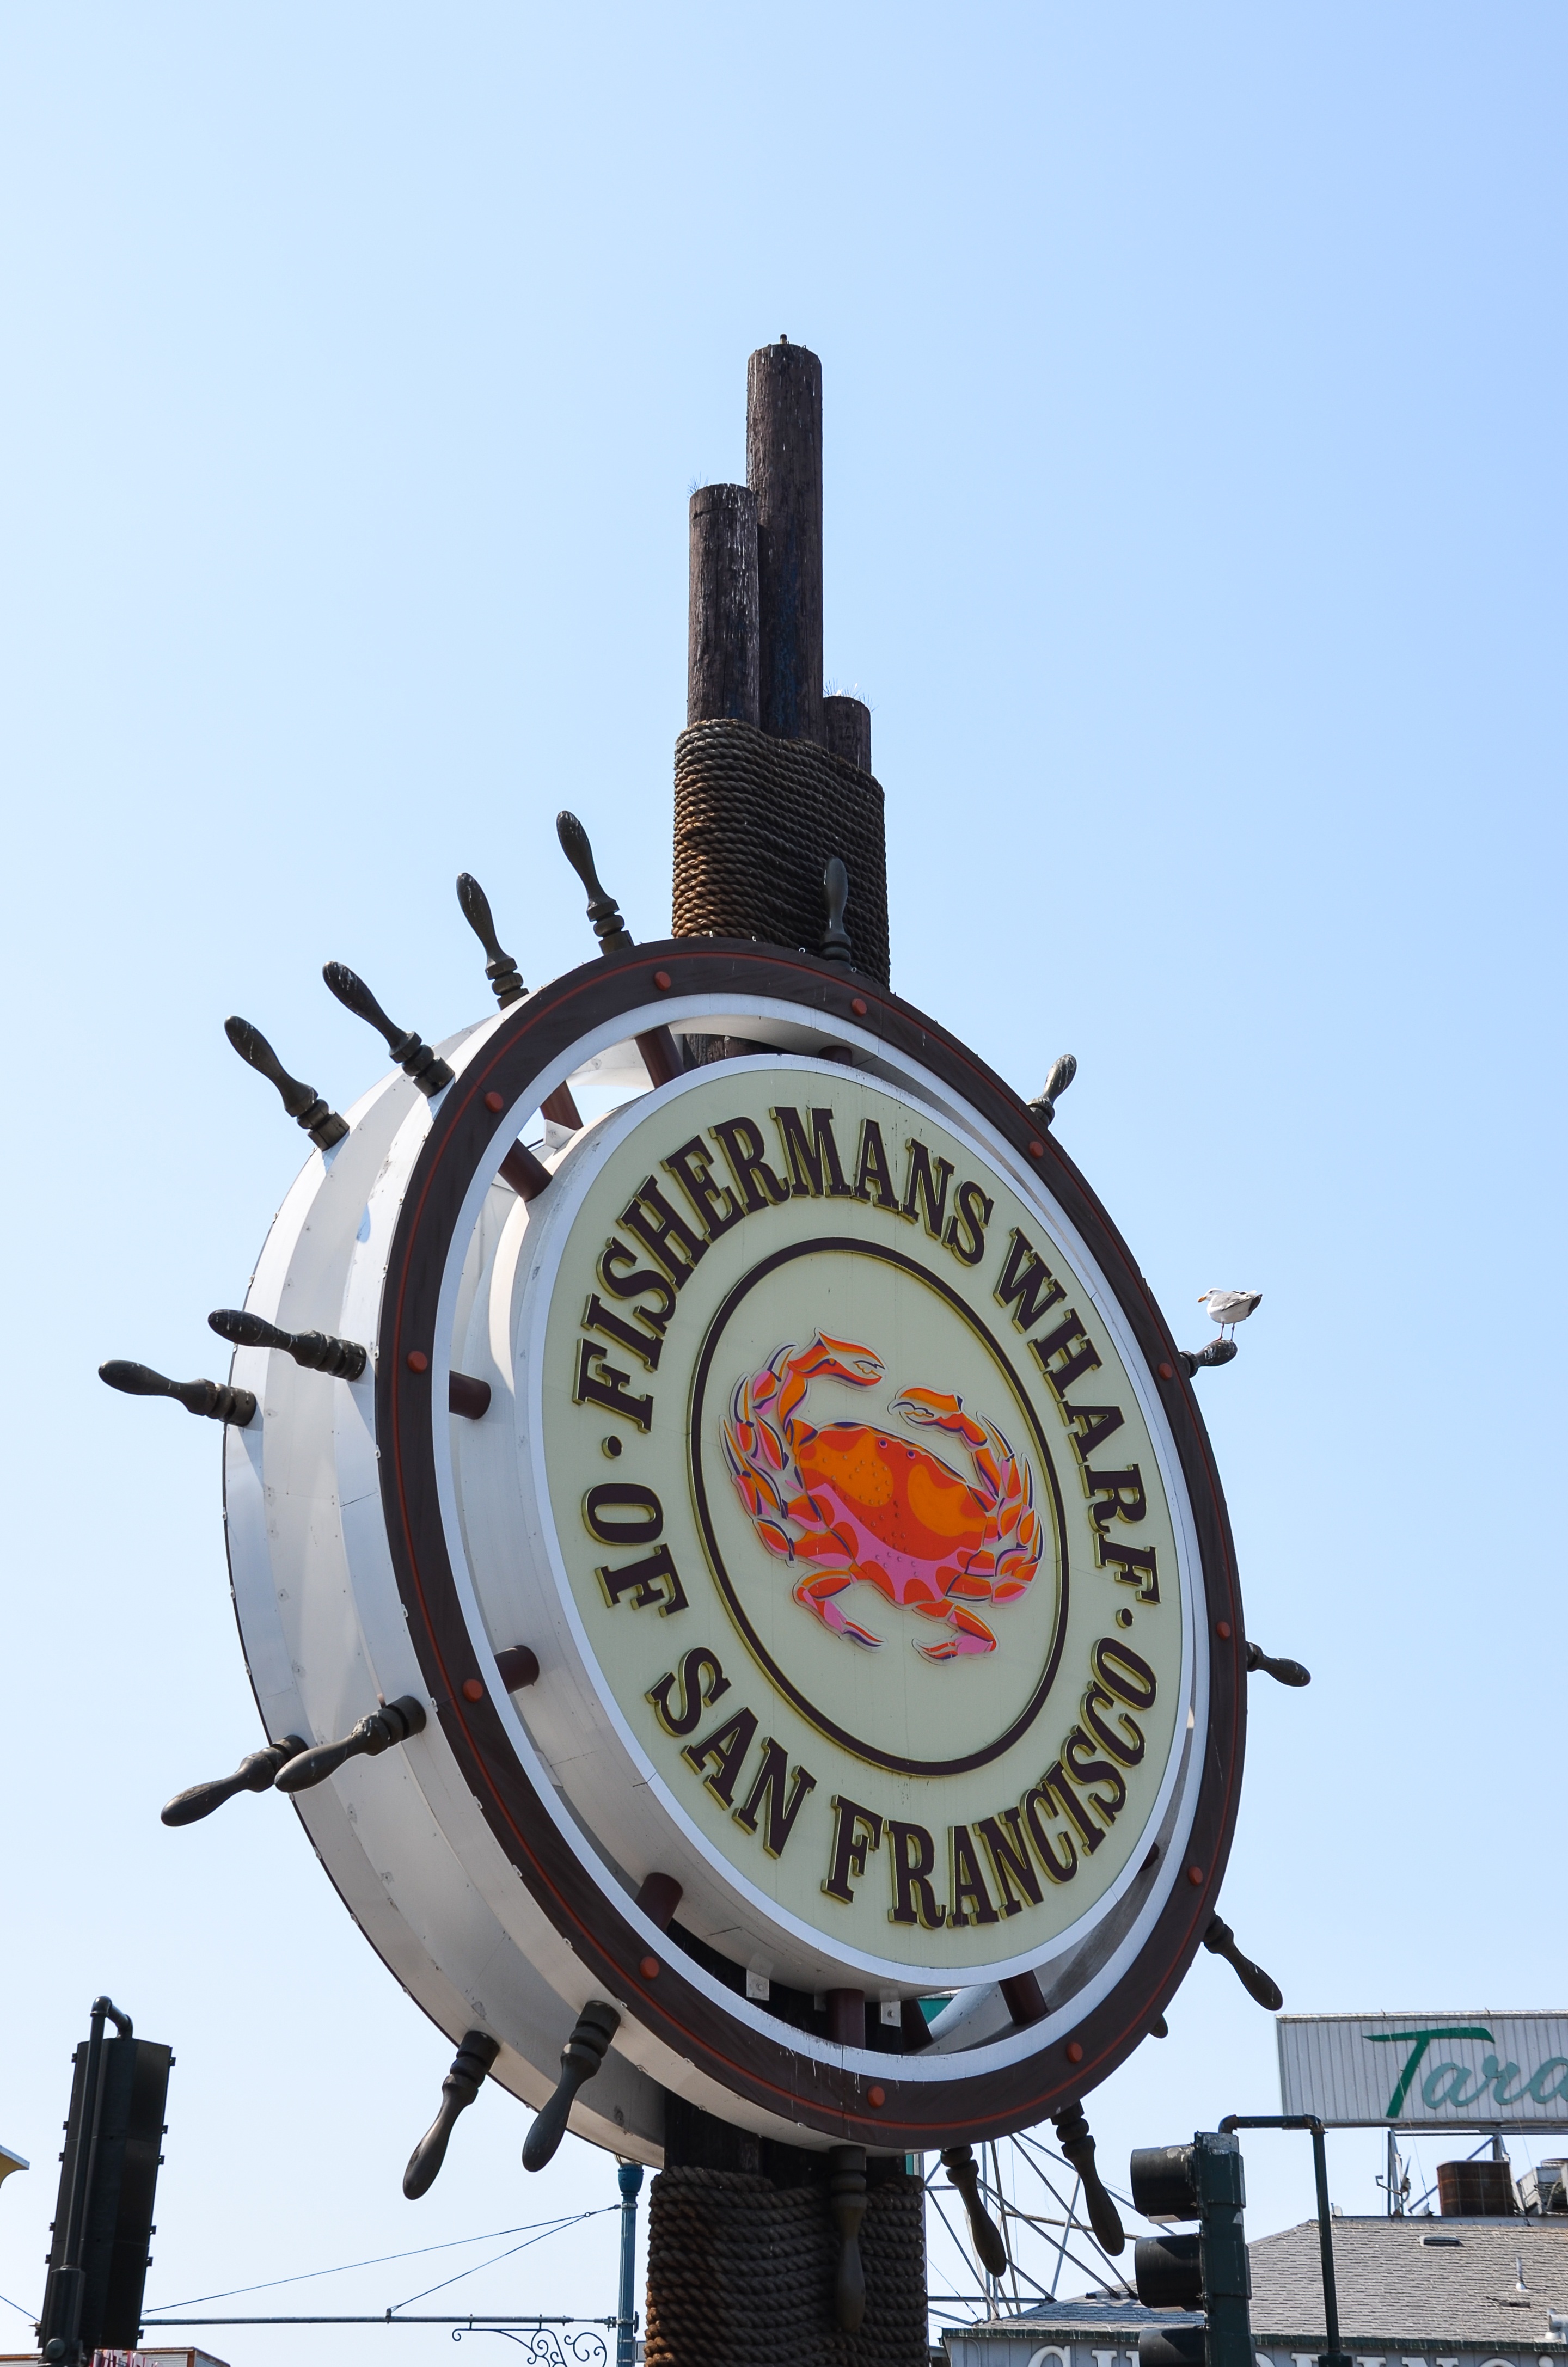
clock, san francisco, symbol, usa, america, port, california, crab, clock tower, shield, fischer, fishermans wharf, port quarter, san francisco bay, man made object